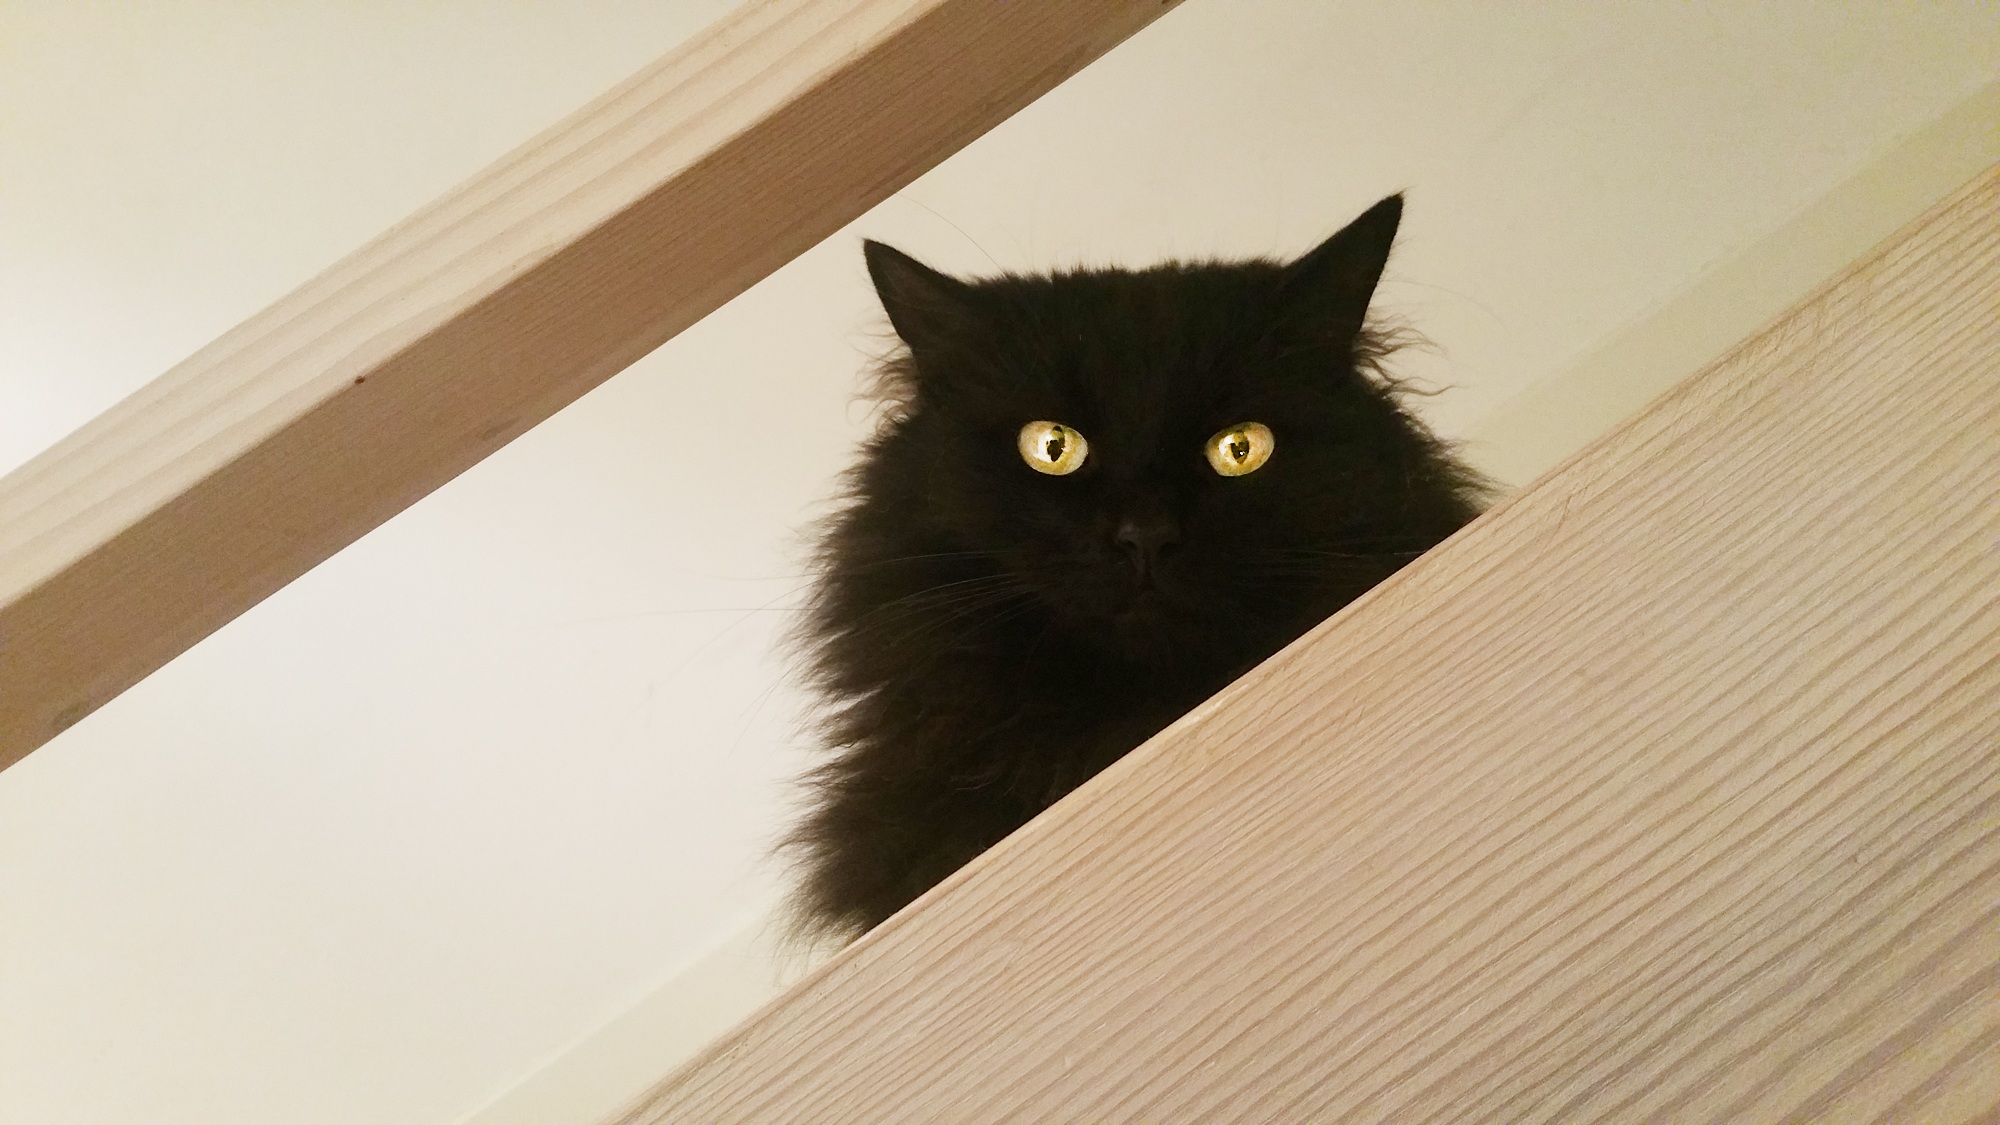
pet, fur, kitten, cat, box, black cat, black, whiskers, furry, friday, norwegian forest cat, small to medium sized cats, cat like mammal, carnivoran, domestic short haired cat, domestic long haired cat, british semi longhair